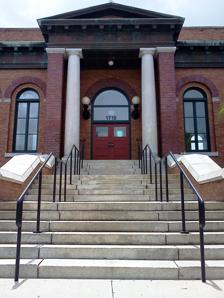
Building: West Tampa Free Public Library
Country: United States of America
Year built: 1914
For other Carnegie Libraries , see Carnegie library (disambiguation) Building in Tampa, Florida West Tampa Free Public Library General information Architectural style Neoclassical Revivalist Address 2312 W. Union St. Town or city Tampa, Florida Coordinates 27°57′28″N 82°29′00″W / 27.957741°N 82.483256°W / 27.957741; -82.483256 Opened 1914 ; 111 years ago ( 1914 ) Renovated 2004 ; 21 years ago ( 2004 ) Website http://www.hcplc.org/hcplc/locations/wtp/ The West Tampa Free Public Library , more recently the West Tampa Branch Library, is a historic building in the West Tampa National Historic District in Tampa , Florida . It was the first public library in Hillsborough County, Florida , when it opened on Main and Howard Avenue in 1914. The library is a historic link between the establishment of the City of West Tampa, the Cigar industry, and Latin and African-American communities. West Tampa was incorporated on May 18, 1895, with its population being nearly 3,000 and is considered one of Tampa's earliest suburban towns. In the period from 1900 to 1920, West Tampa saw enormous growth when its cigar factories were flourishing and commercial structures were being erected rapidly. It was Hillsborough County's only free public library until 1917. Construction of the Neoclassical revivalist style brick building was funded with a $17,500 grant from Andrew Carnegie . Residents voted in a special election to accept the donation and a yearly tax to pay for the library's operating costs. The vote was 352 to 1. Land for the library was donated by cigar factory owner Angel Cuesta. As a result of the high number of cigar factories in the area, the library had a Spanish-language reading section that cigar factory workers used frequently. English, Spanish, and Italian were spoken in the library because of West Tampa's ethnic diversity at that time. It is one of eleven Carnegie libraries built in Florida. The structure has been listed on the National Register Listing since 1983 and as a Local Historic Designation since 1988. The library is now a branch of the Tampa-Hillsborough County Public Library System . Of the two Carnegie Libraries that originally opened in the Tampa area, the West Tampa Branch Library is the only one that is still open to the public. The library celebrated its centennial in January 2014. Restoration and expansion In 2004, the library completed a major renovation and expansion. This renovation made the historic library more accessible to everyone in the community and to allow for the addition of library materials and technology. The main floor became a second floor meeting room. An extension of 5,000 square feet was added to the back of the building, and what was once the basement level became the library's main reading room. It is now used as the West Tampa Branch Library , located at 2312 West Union Street. Land for the library building was donated by cigar factory owner Angel Cuesta. Decorations include stained glass and a triptych oil painting on canvas by artist Ferdie Pacheco titled Coming to Work, The Cigar Factory, Main Intersection is exhibited in the library's main foyer and a 2003 acrylic painting by Synthia St. James titled Kaleidoscope is located in the main reading room. In 2011, in preparation for the library's 100th anniversary, the library took part in the Library History Roadshow. Services In addition to books, magazines, DVDs, music CDs, and audiobooks, the library also offers meeting rooms, public use internet computers, access to electronic databases & eBooks, and a used book store. As with all libraries in the Tampa-Hillsborough County Public Library system, the West Tampa Branch Library also offers printers, photocopiers, scanners, public fax service, free wi-fi, and assistive technology. Friends of the Library The West Tampa Branch Library is served by the Ada T. Payne Friends of the Urban Libraries group, a volunteer group that also serves the Robert W. Saunders Sr. Public Library and the C. Blythe Andrews Jr.  Public Library. A Friends of the Library bookstore is located on site. Proceeds from book sales are used to fund programs for children, teens and adults and to support other library activities. References